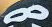
Number: 8